The Amazing Race 4 (Latin American season)

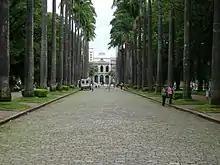
Belo Horizonte's Praça da Liberdade was the site for this leg's Roadblock.

In this leg's Roadblock, one team member had to fill a decorative bottle following the given model with small peppers of different colours, oil and salt to receive their next clue.